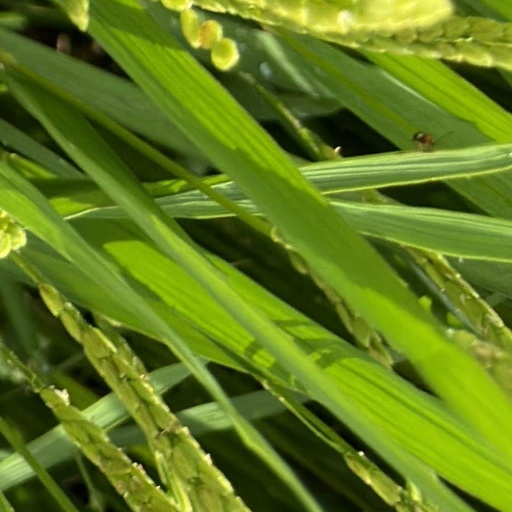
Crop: rice